Stanley Kennedy Sr.

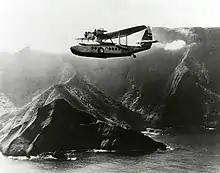
Inter-Islands Airways Sikorsky S-43 in Molokai

Starting an airline the month after the Wall Street Crash of 1929, was a daunting task. However, the Board of Directors had great faith in Kennedy, making him the President of both Inter-Island Steam Navigation and Inter-Island Airways in February 1933. The airline lost money for the first 5 years, until Kennedy was able to secure the airmail contract starting on October 8, 1934. This allowed Kennedy to start looking for larger airplanes to operate, and 10 days after the maiden airmail flight he decided on the Sikorsky S-43, making Inter-Island Airways the launch customer for this new aircraft.